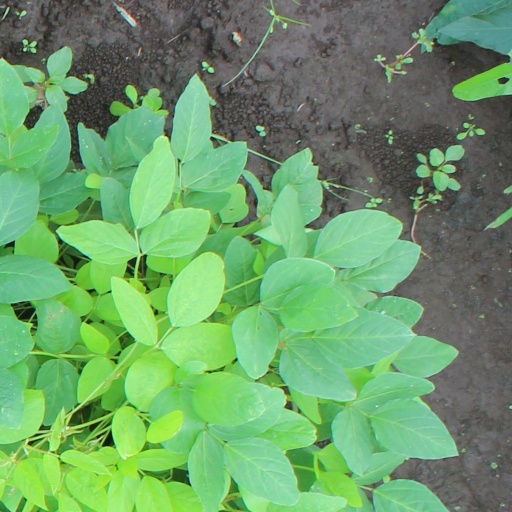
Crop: soybean